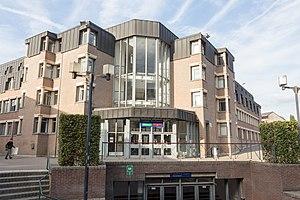
Vue du Collège des Doyens, siège de la Louvain School of Management (UCL), à Louvain-la-Neuve.
18 juillet : l'ancien ministre socialiste André Cools est assassiné à Cointe.
La Louvain School of Management est une école de gestion, faculté de l'Université catholique de Louvain, établie en Belgique principalement à Louvain-la-Neuve mais aussi à Mons et Charleroi.
Louvain-la-Neuve est une section de la commune belge d'Ottignies-Louvain-la-Neuve, située en Région wallonne dans la province du Brabant wallon.